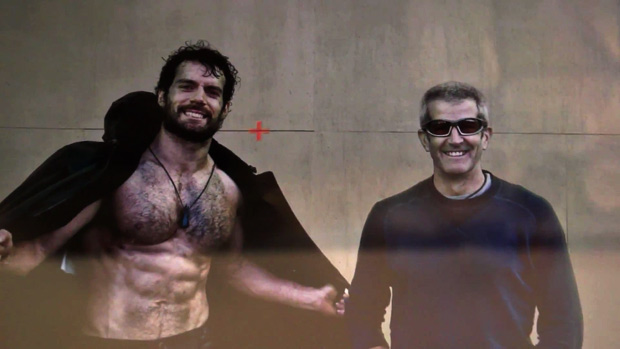
Gender: men